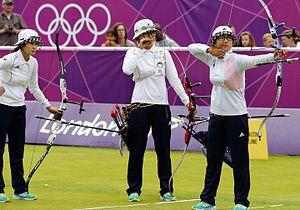
Le tir à l'arc est un sport de précision et de concentration dans lequel les compétiteurs tentent de tirer leurs flèches au centre d'une cible avec leur arc. Historiquement, le tir à l'arc a été utilisé pour la chasse et le combat, tandis que dans les temps modernes, son utilisation principale est celle d'une activité sportive. Une personne qui pratique le tir à l'arc est appelée un archer.